Alan Silva

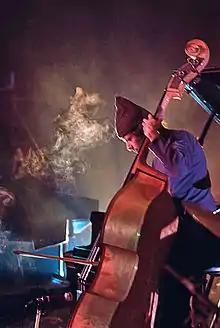
Silva in Belgium, 1969

Alan Lee da Silva (born 22 January 1939, in Bermuda) is an American free jazz multi-instrumentalist, best known as a double bassist. He has recorded on keyboards, violin, cello and trumpet among other instruments.